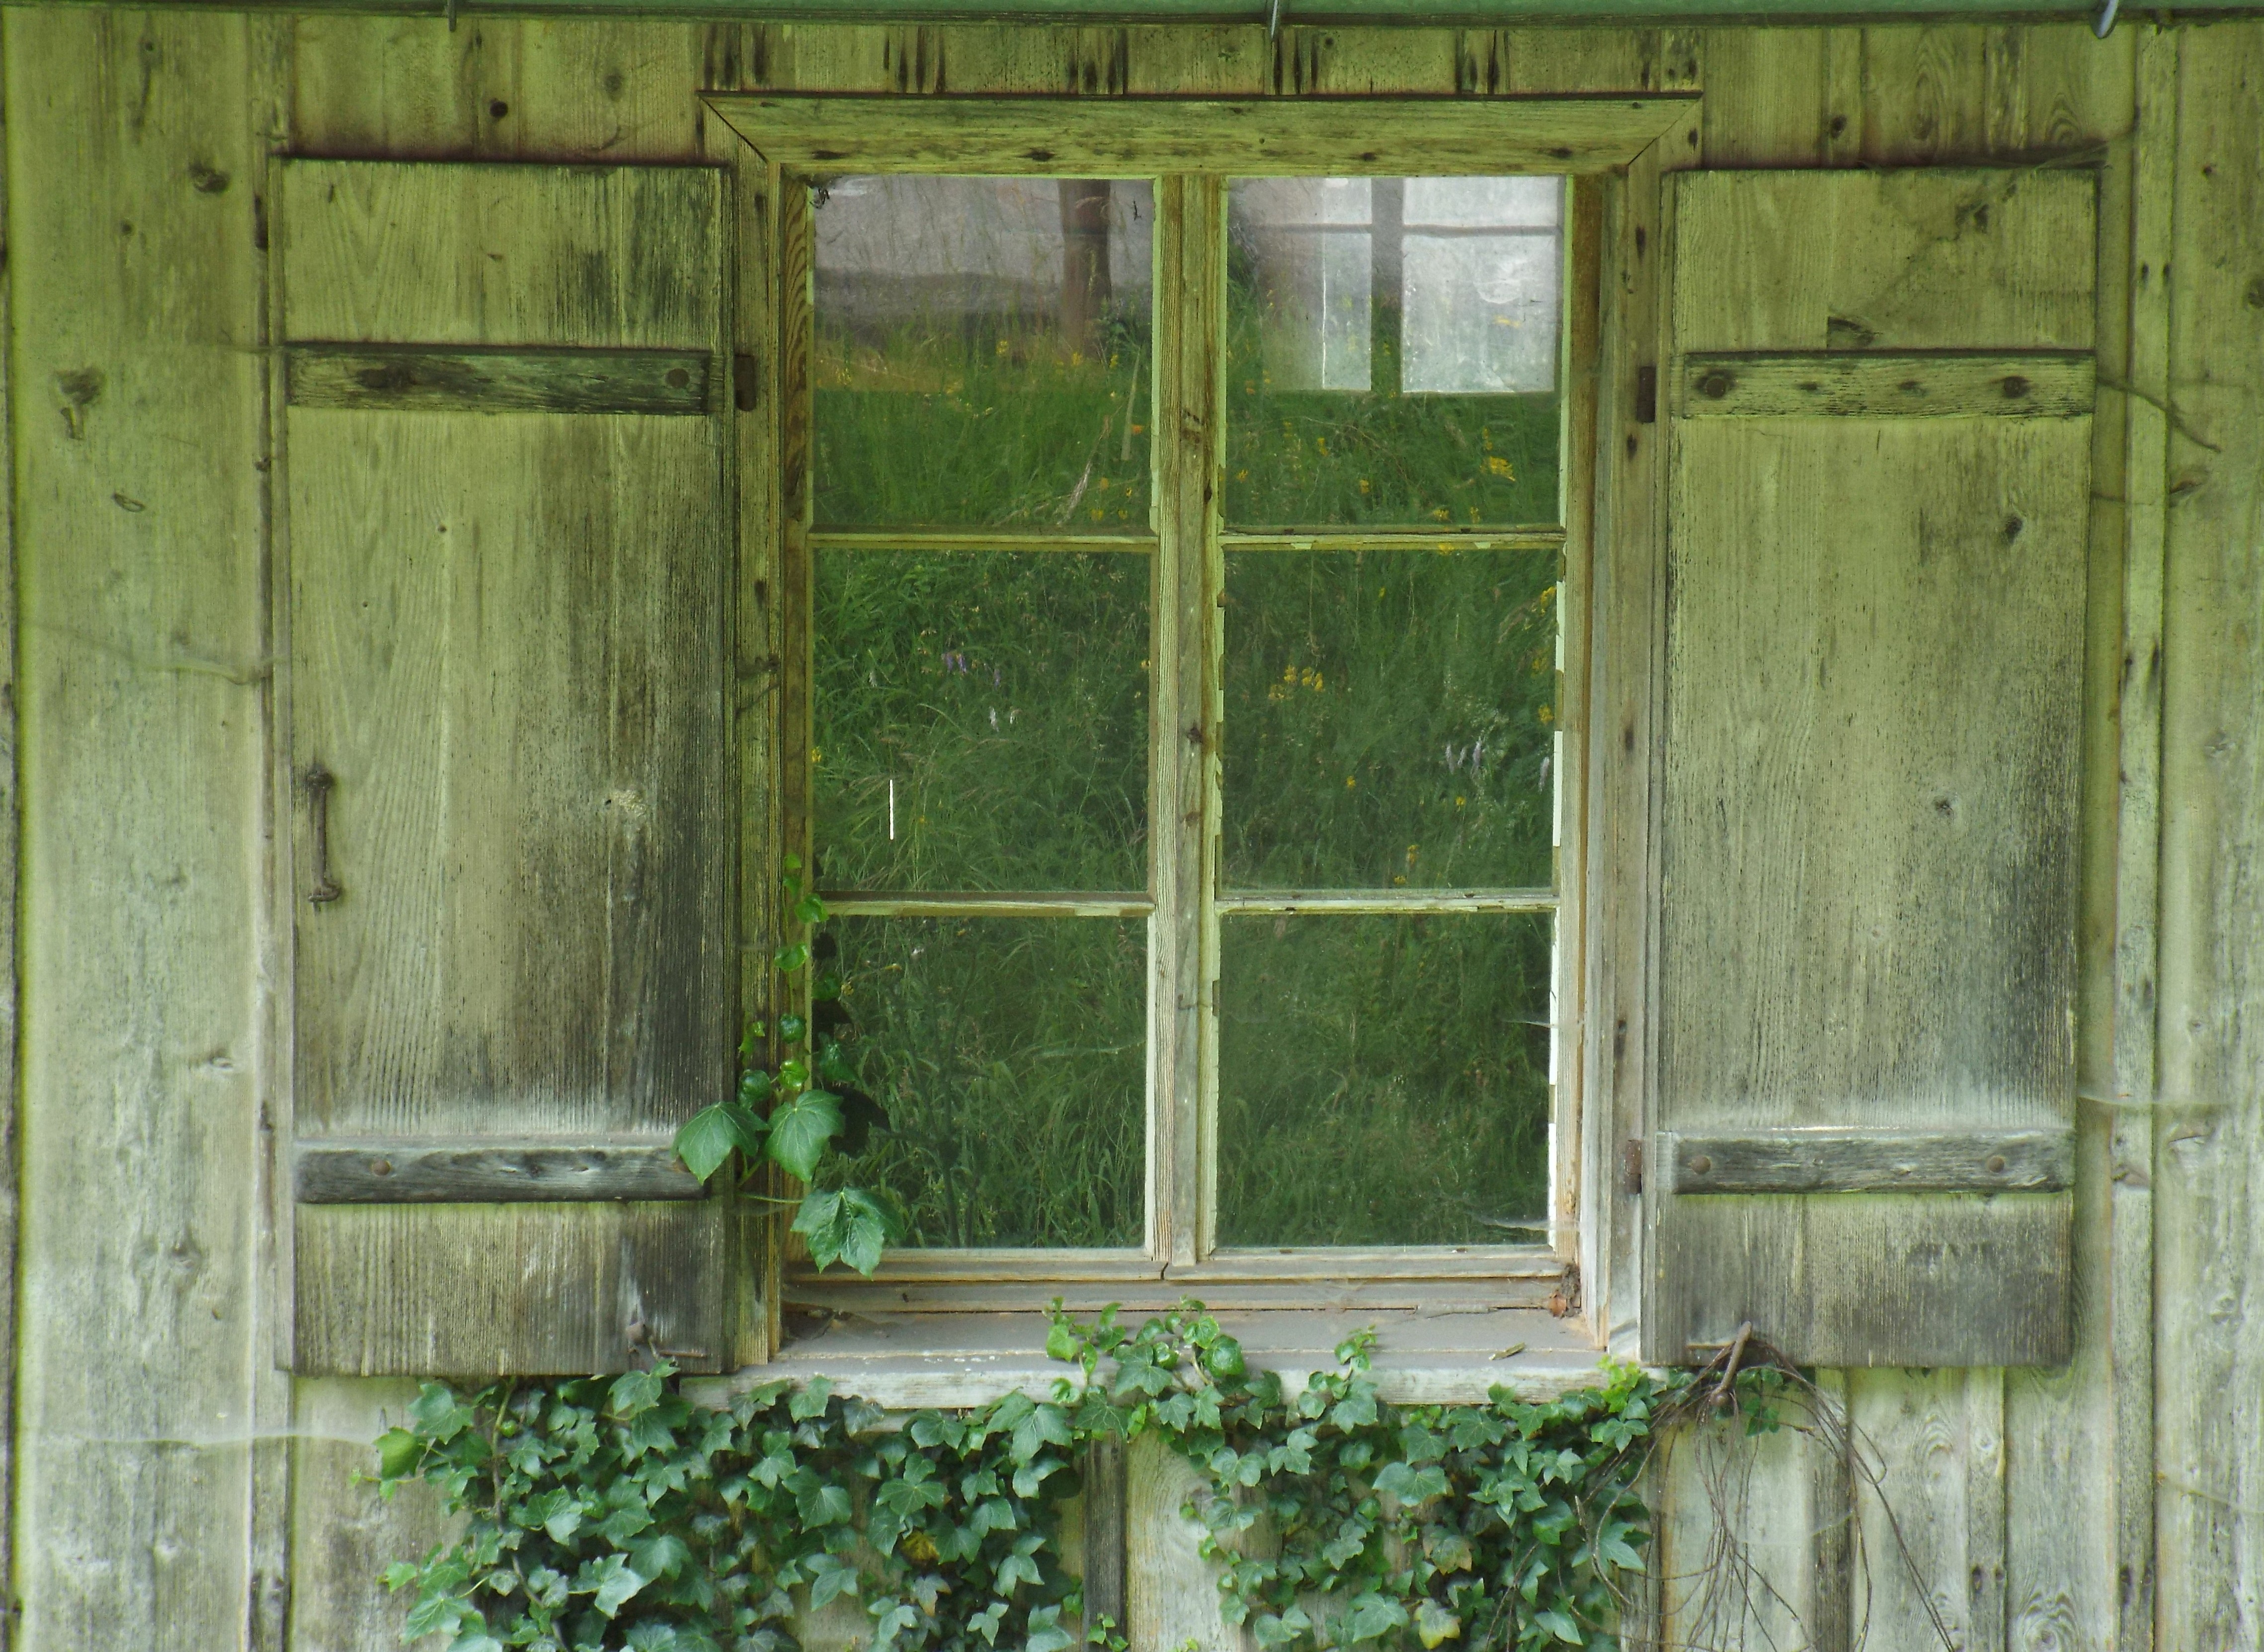
wood, house, window, old, shed, green, cottage, door, interior design, sawmill, estate, log cabin, magdenau, looking outside, outdoor structure, sash window